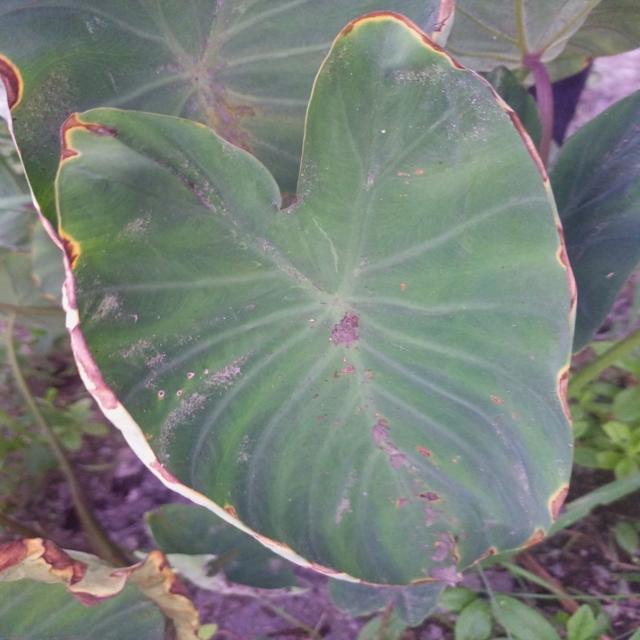
Label: Mid_Blight